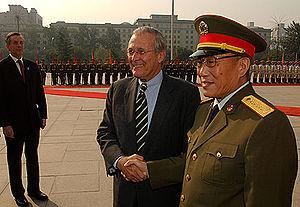
Cao Gangchuan est un militaire de l'Armée populaire de libération et un homme politique chinois, né en décembre 1935. Il a été ministre de la Défense de la république populaire de Chine du 17 mars 2003 au 15 avril 2008.